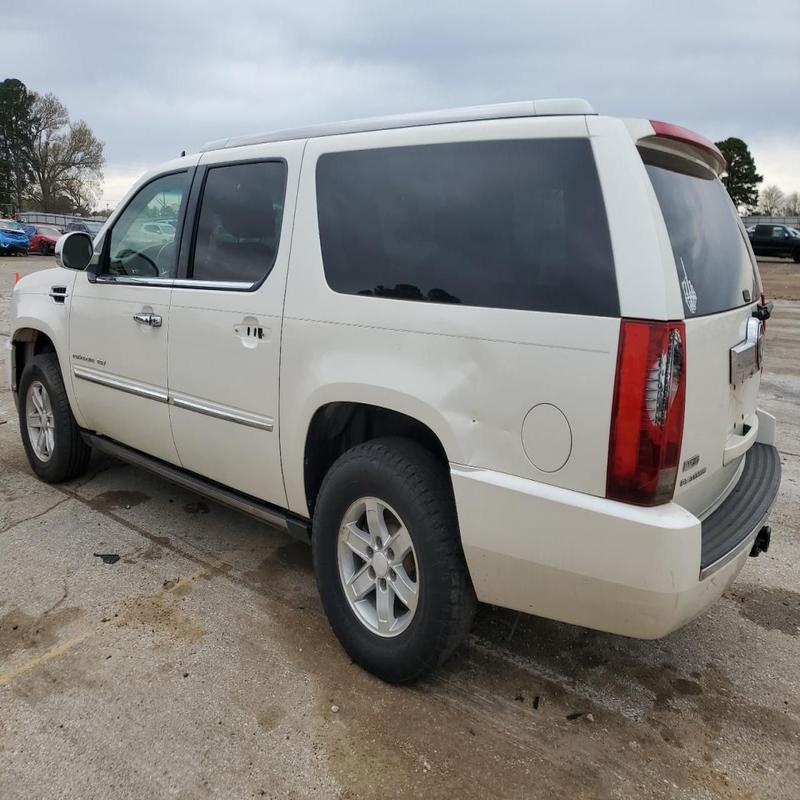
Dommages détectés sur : porte arrière gauche, feu arrière gauche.
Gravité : mineur